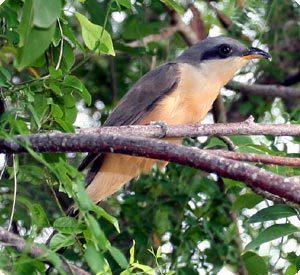
this bird has a light brown colored belly and breast, with a black crown and wings.
a brown bird with and orange underside, a curved beak, and a black patch across its eye.
this bird has a light orange belly and throat, grey wings and crown, and a short curved bill that is black on top and orange on the bottom.
a bird with a pink belly and a black head down to the wings, rump and tail.
this bird is grey with red on its stomach and has a very short beak.
this bird is white with grey and has a very short beak.
this small bird has a orange belly and throat but a black back and crown, its beak is multicolored and is small and curved.
this small bird has a grey crown with black markings behind the eyes, a hooked bill with black top and orange bottom with neck, breast and belly colors of orange and white and grey wings.
this bird has wings that are black and has a yellow bellya small bird with a orange breast and a orange belly with a short rounded beak.
Species: Mangrove Cuckoo